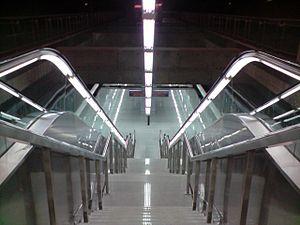
Le métro de Séville possède une unique ligne, appelée ligne 1. Deux autres lignes sont prévues dans le futur.